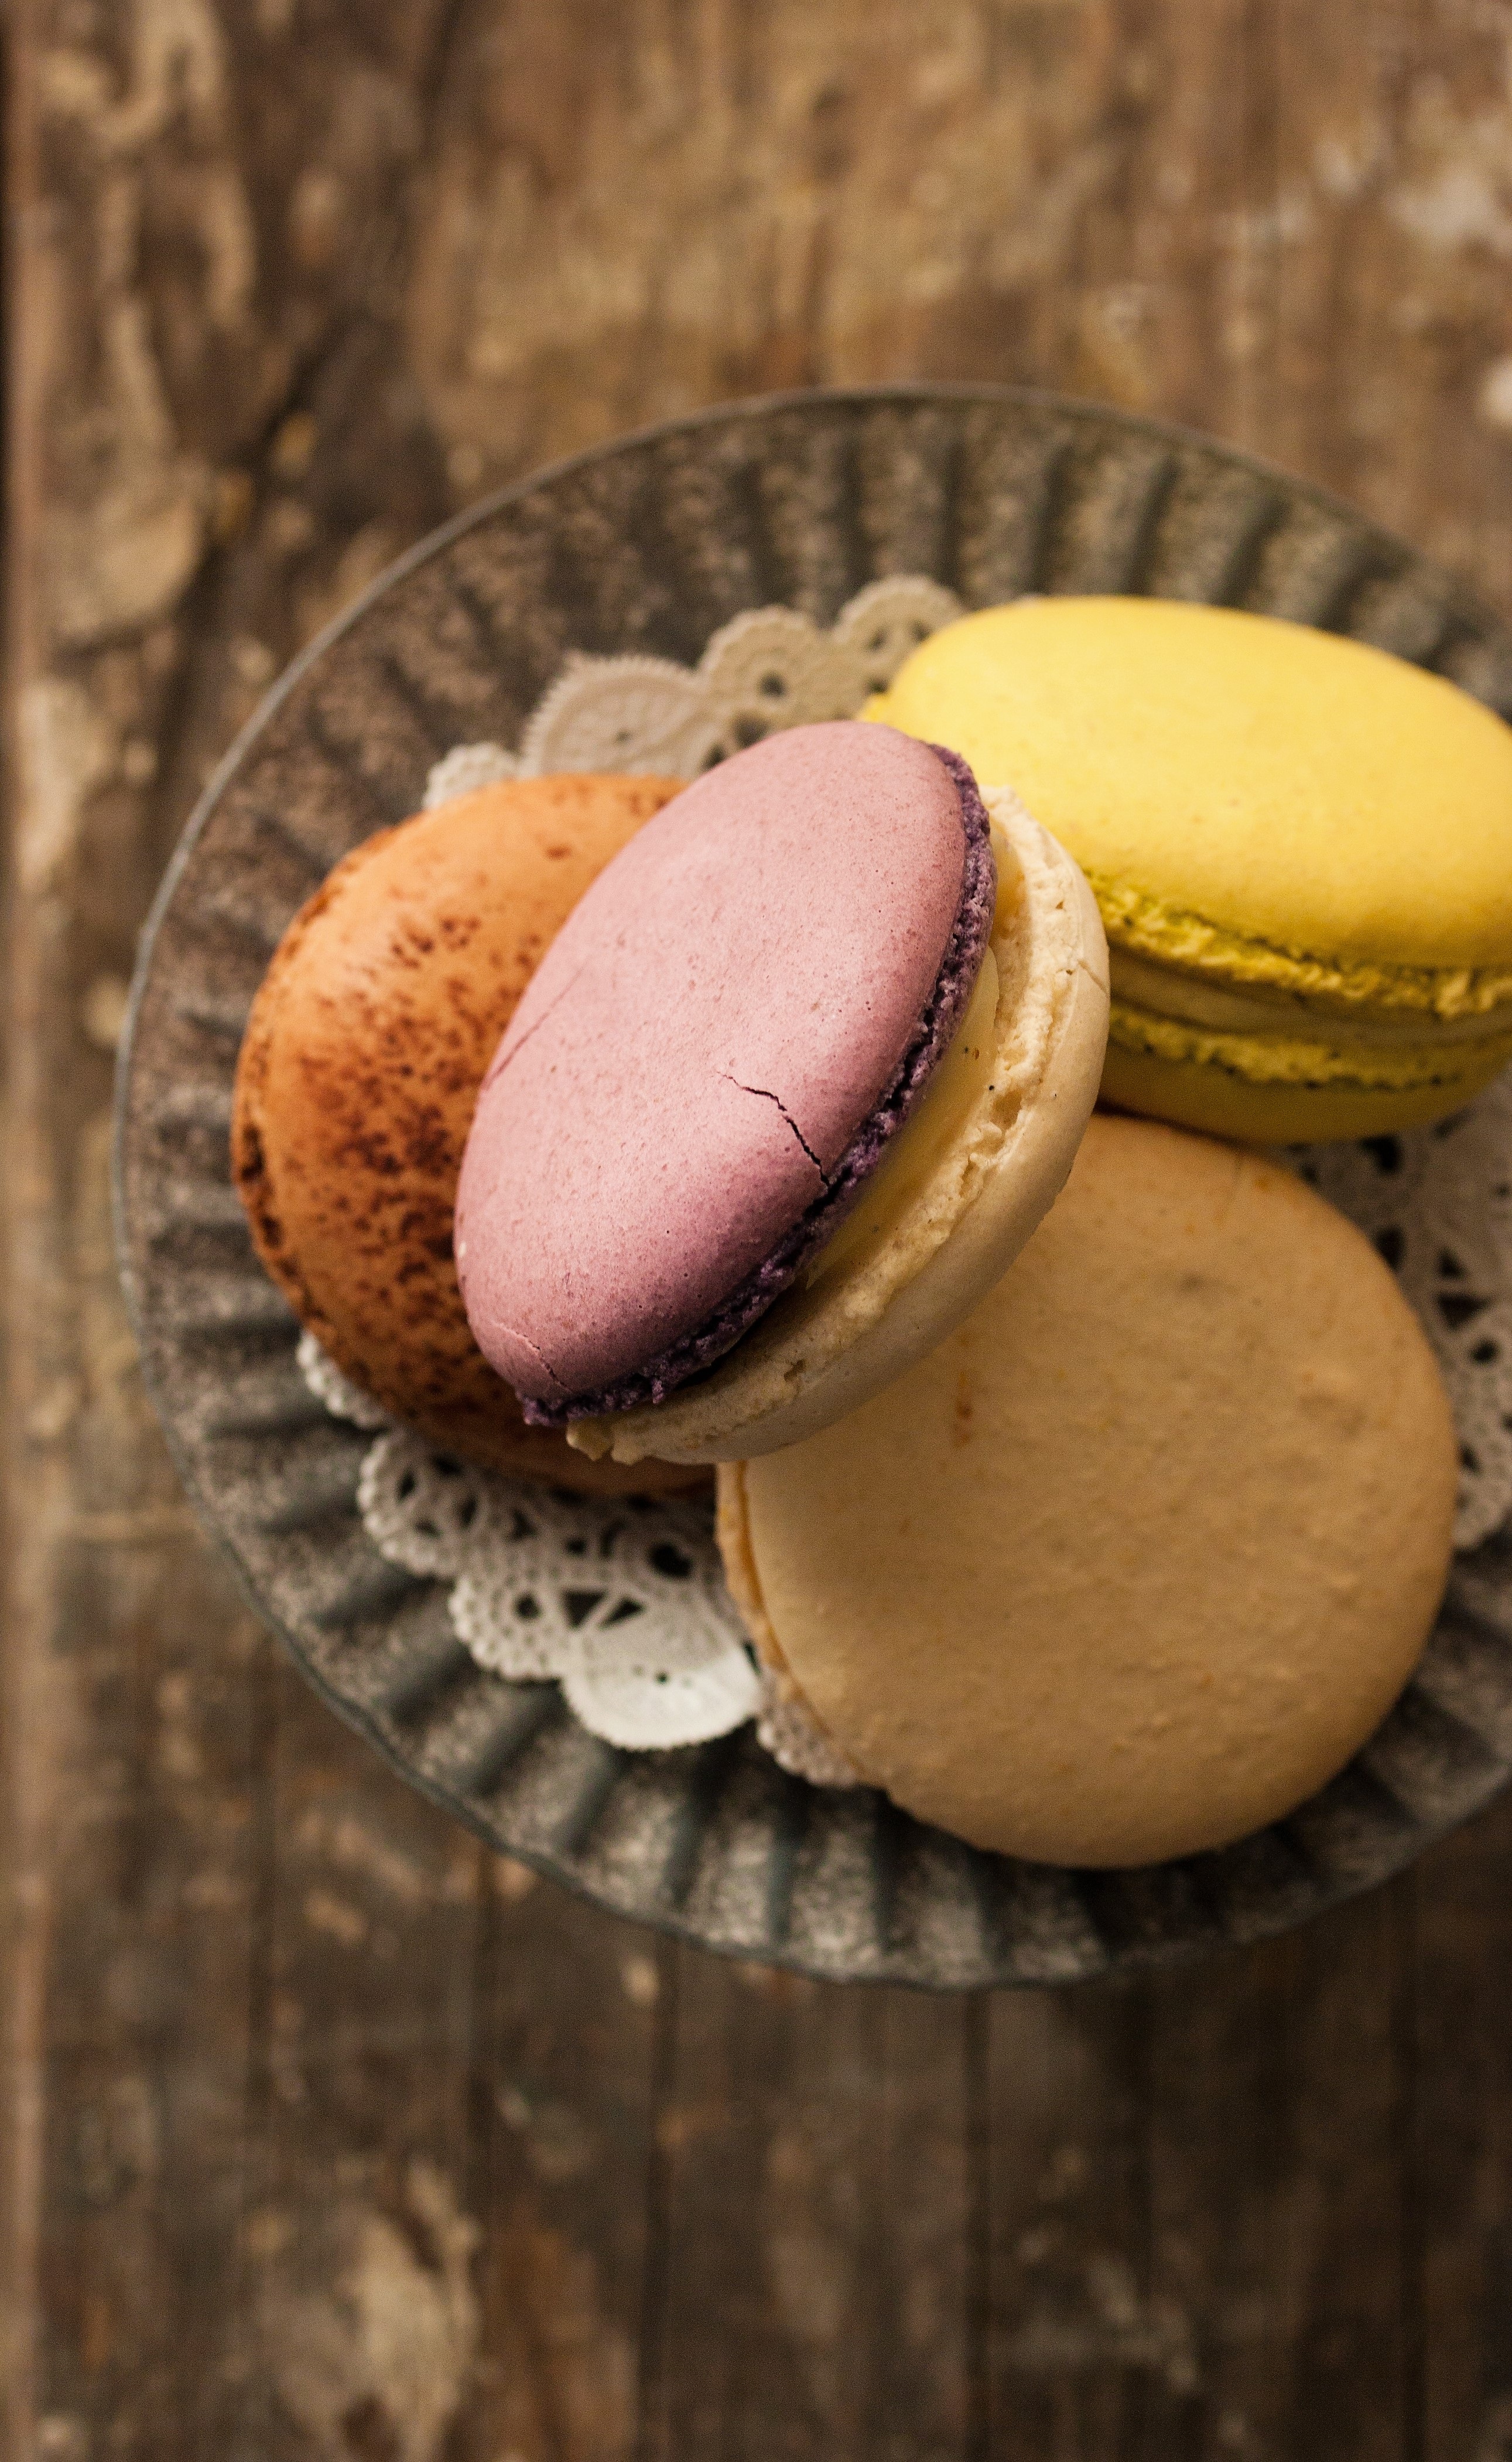
food, colorful, baking, macaroon, dessert, delicious, calories, power, sugar, candy, sweetness, treat, confectionery, delight, flavor, gluttony, macaroons